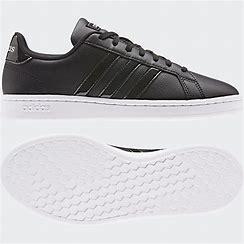
Brand: Adidas
Model: Grand Court